Nundah Fire Station

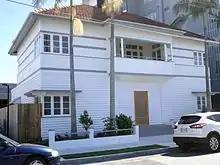
Structure in 2015

The Nundah Fire Station is a two-storey, symmetrical timber-framed building at the north end of Union Street off Buckland Road and backing onto the railway line. The building is clad with fibrous cement sheeting to the first storey, has timber weatherboards to the lower storey and a terracotta tiled hip roof. On the first floor a central, open verandah balcony projects over the engine room entrance with "Nundah Fire Station" painted in red across the sheeting to the lower part of the balcony. The black painted horizontal cover battens against the white painted sheeting to the first storey give the building a striking street presence.